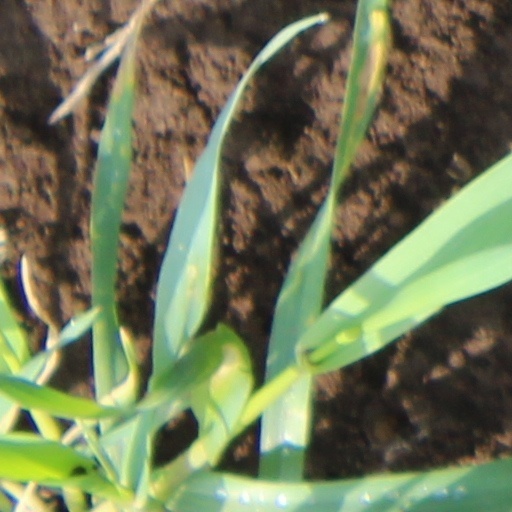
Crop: wheat